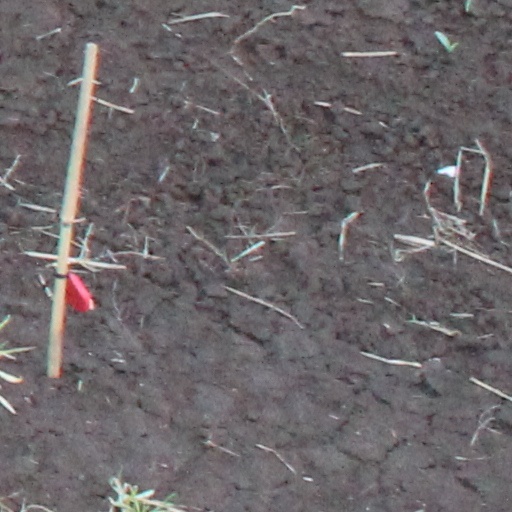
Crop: wheat